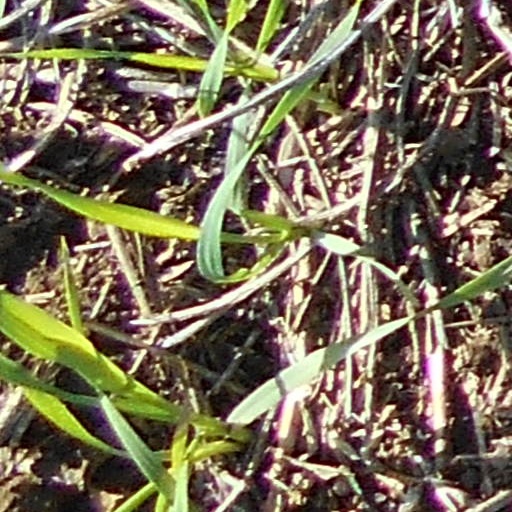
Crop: wheat